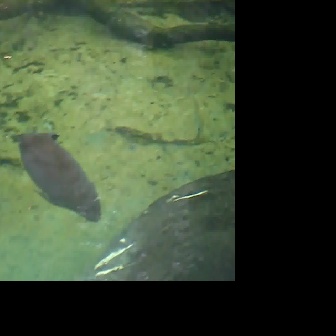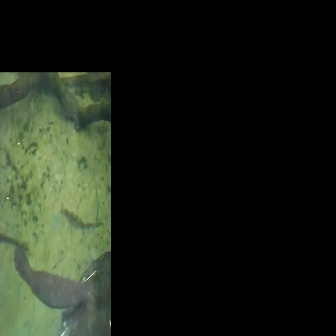
  Please identify the target specified by the bounding box [12,133,101,221] in the first image and locate it in the second image. Return the coordinates in [x_min,y_min,x_max,y_max] format.
Answer: [13,242,89,318]